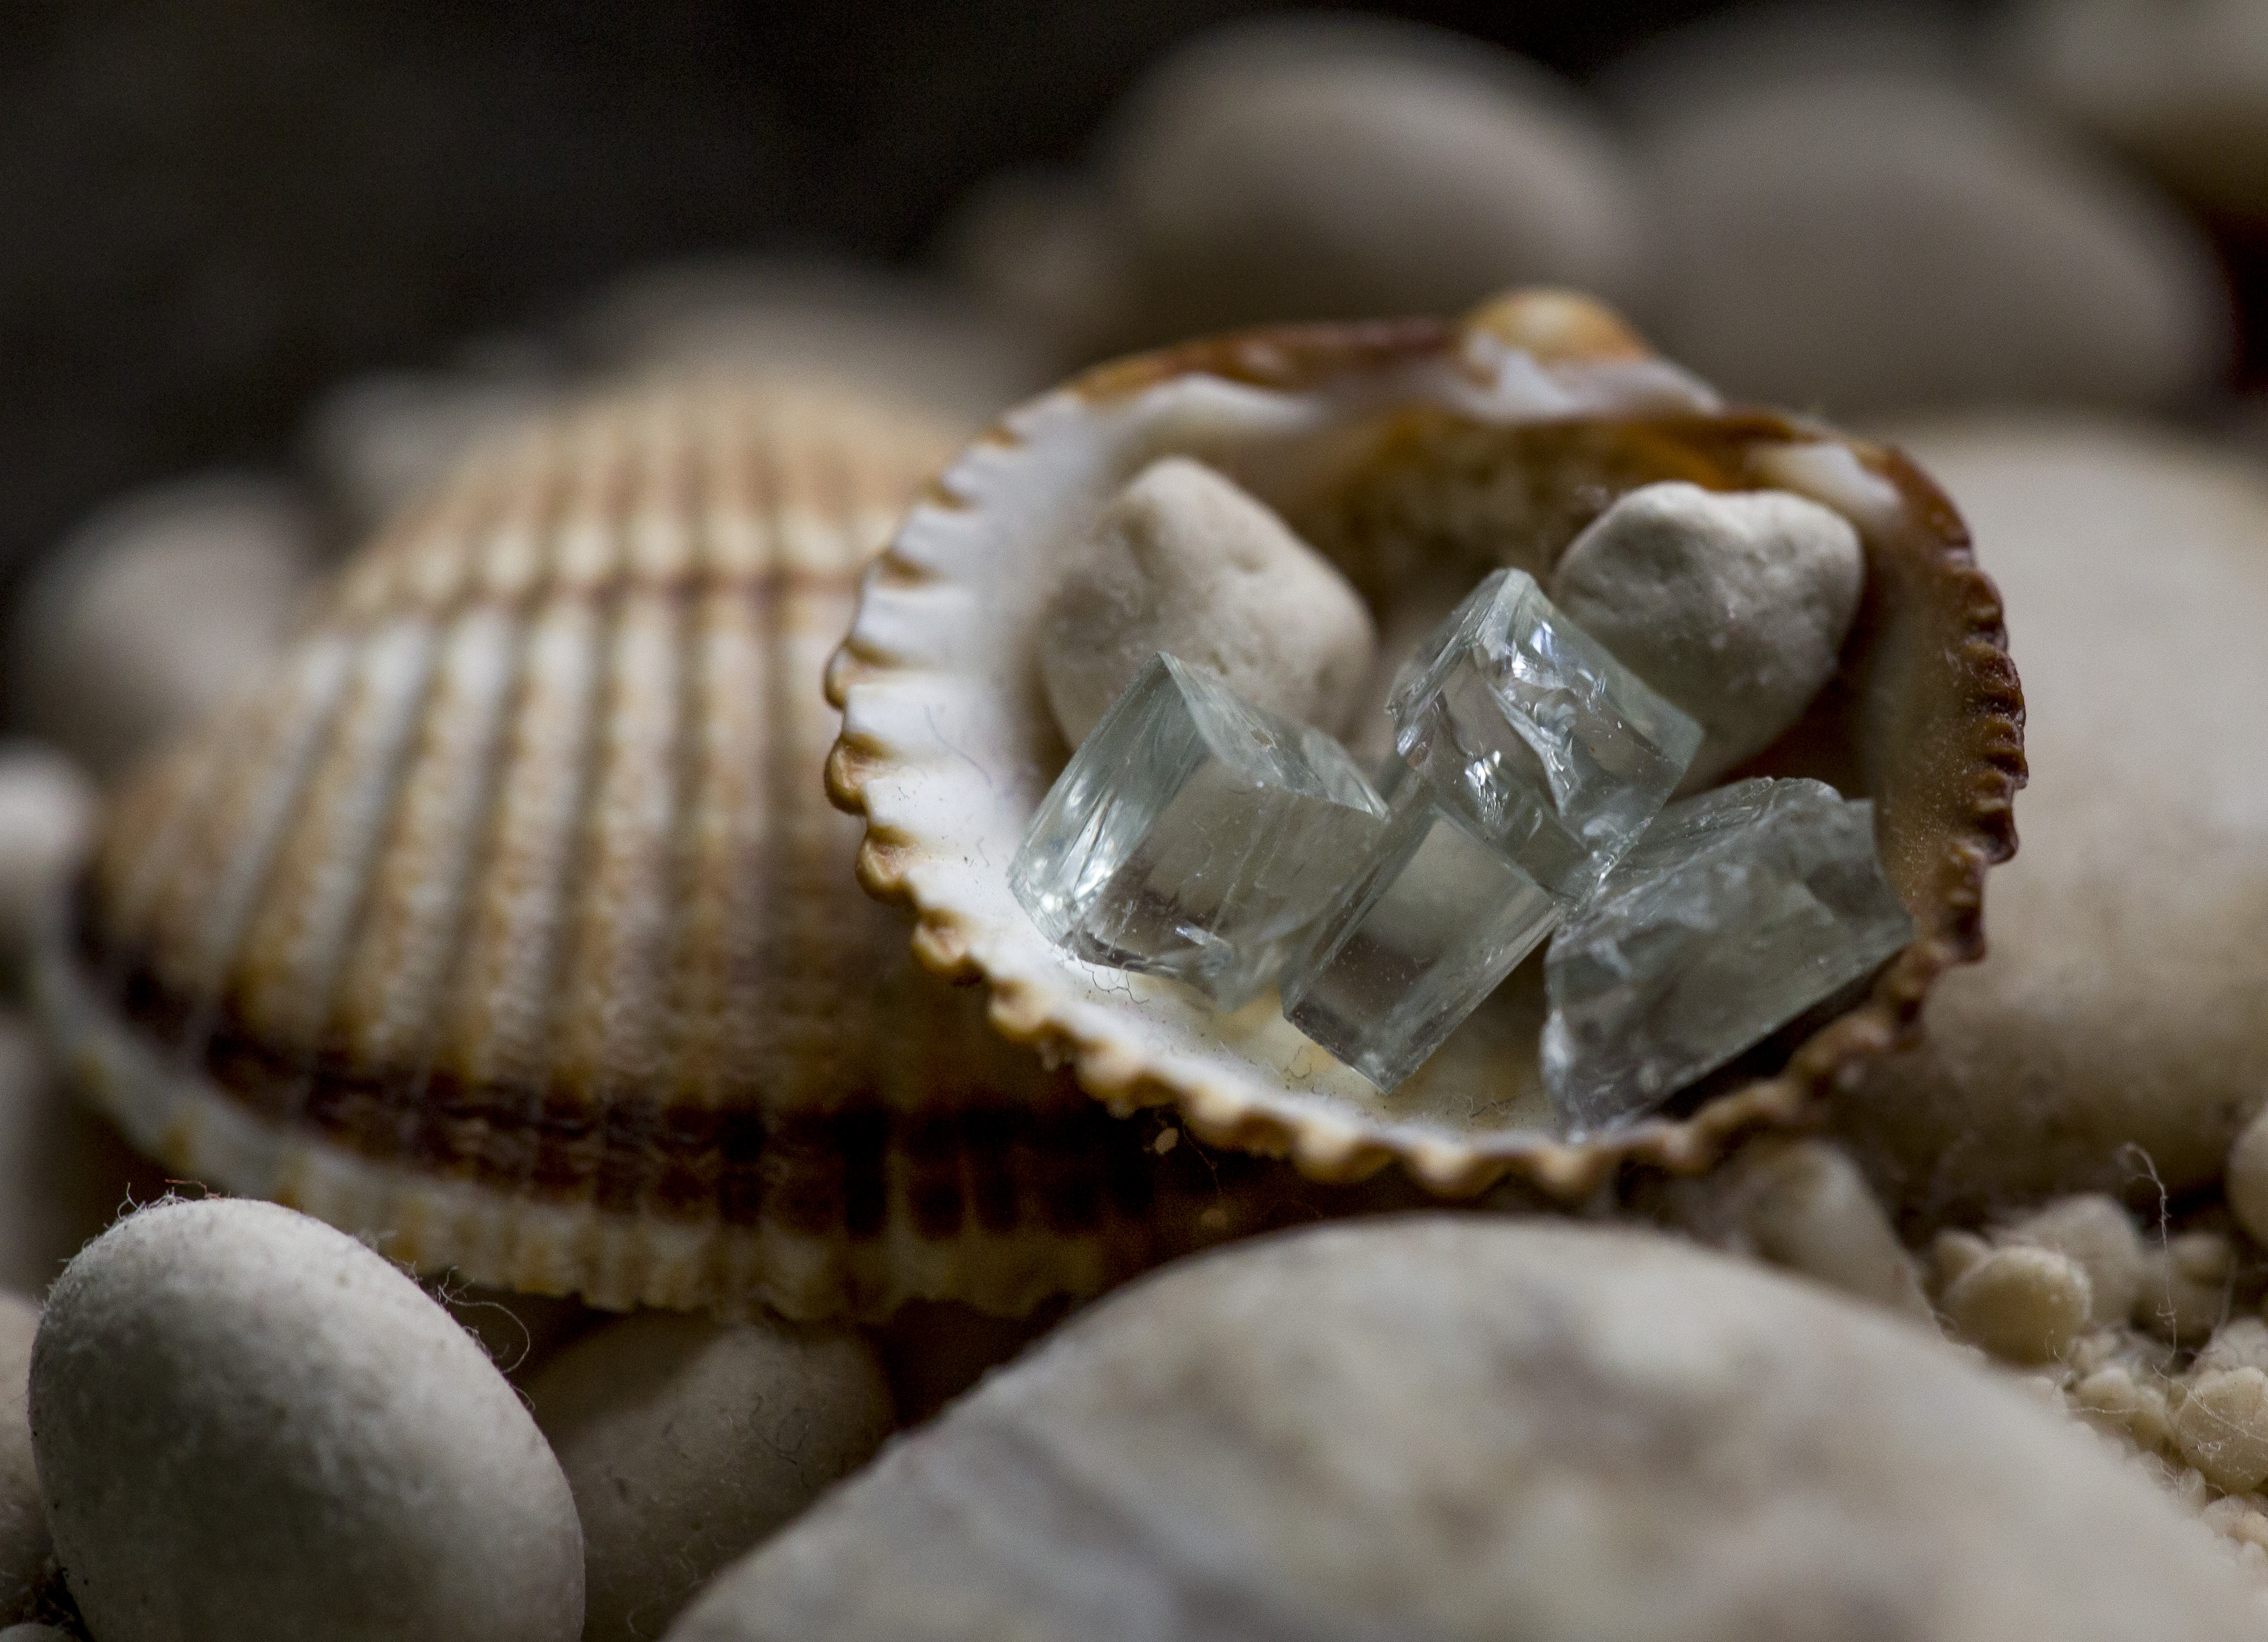
glass, crystal, white, secret, ocean, relaxing, nature, love, transparent, mussels, organism, natural material, macro photography, shell, bivalve, beige, close up, molluscs, still life photography, clam, cockle, shellfish, conch, marine invertebrates, invertebrate